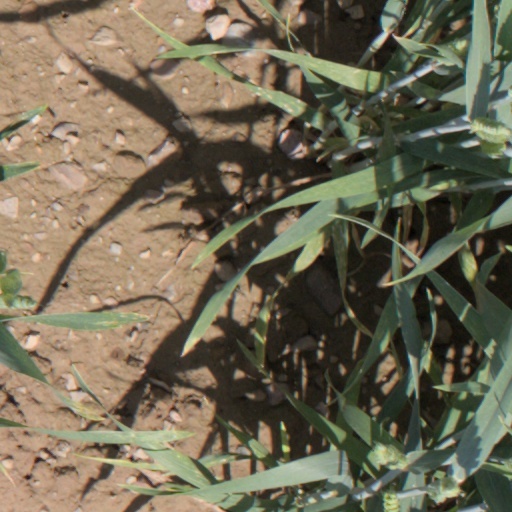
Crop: wheat